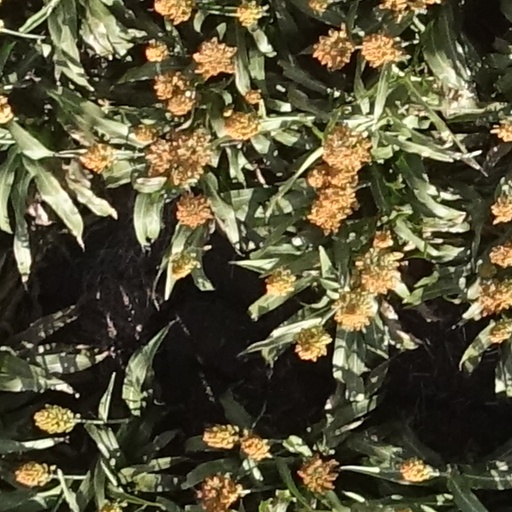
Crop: sorghum